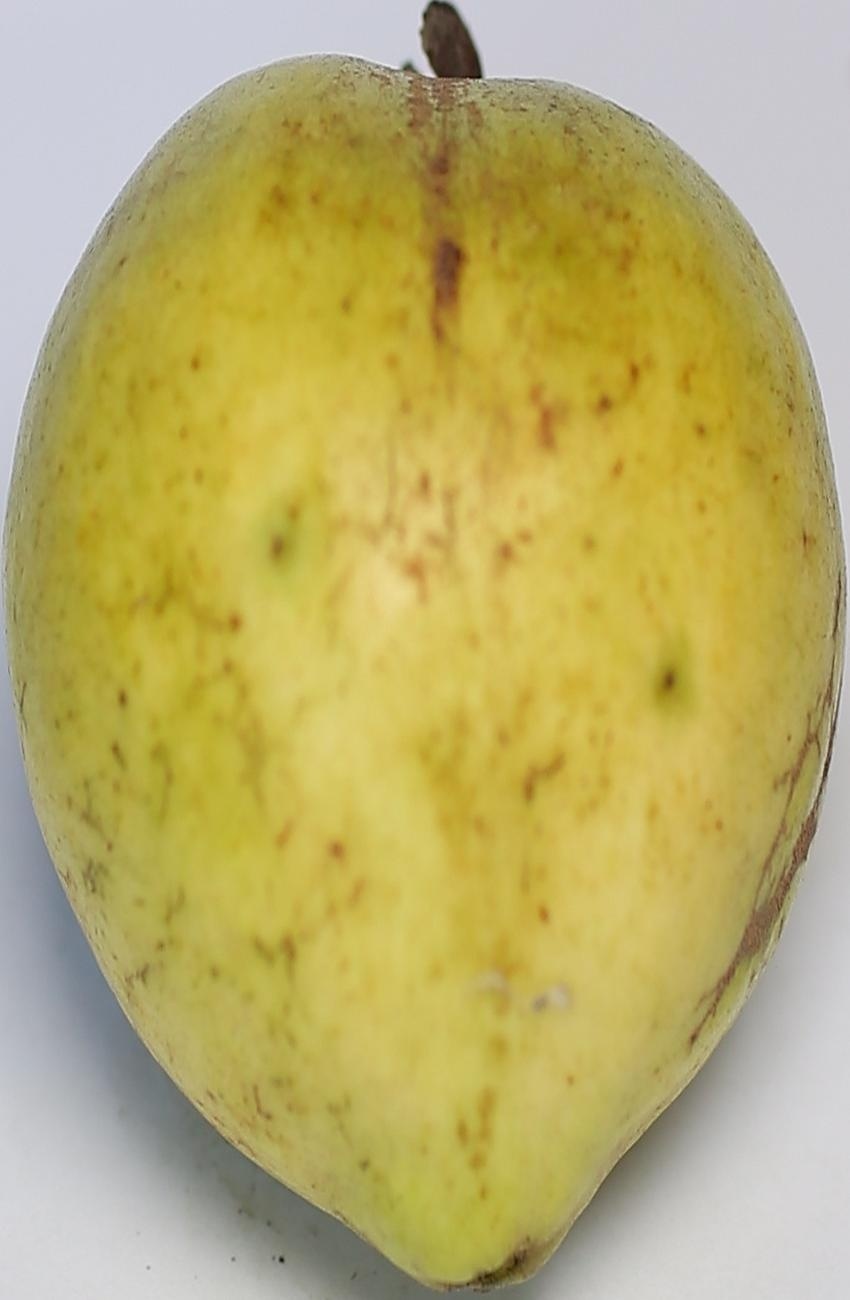
Maturity: mature-green
Variety: riyali